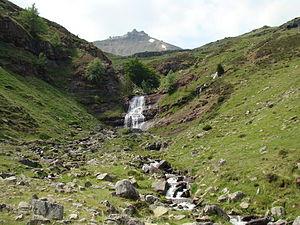
Le pic d'Urbión est une montagne espagnole d'une altitude de 2 228 m, située dans les Picos de Urbión, un massif du système ibérique. Il se trouve sur la frontière entre la province de Soria et la communauté de La Rioja.